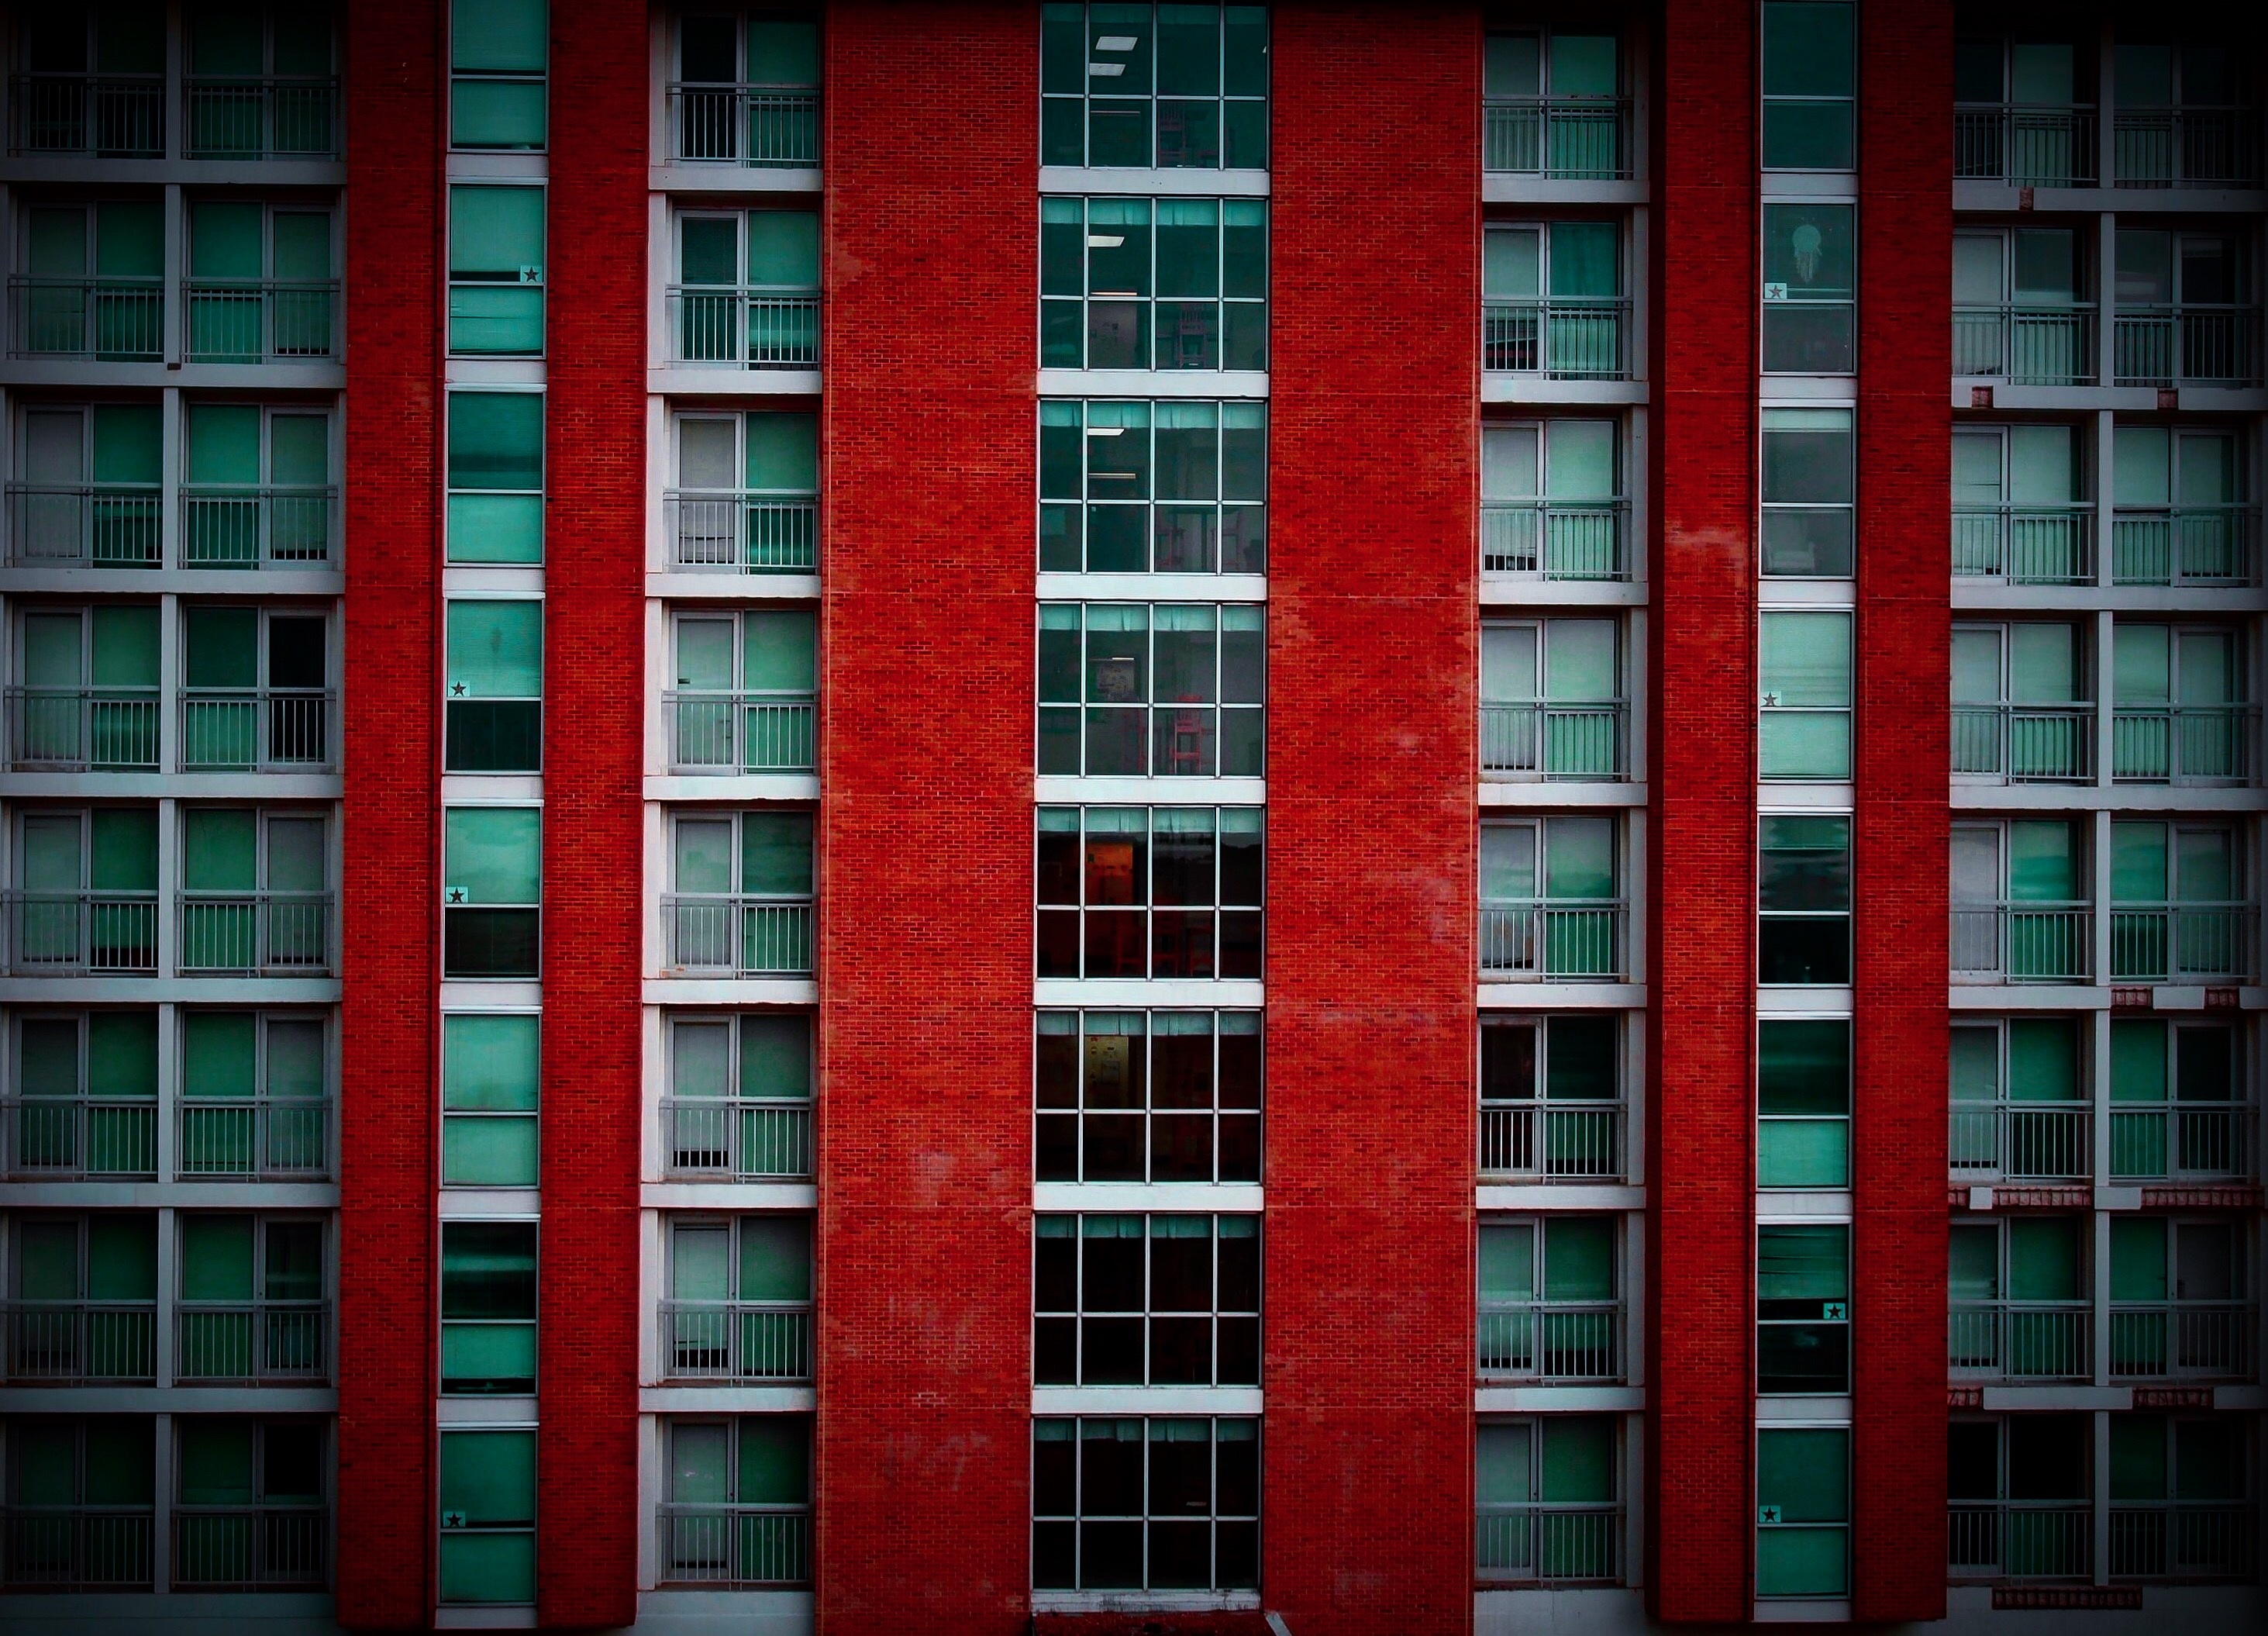
architecture, window, building, red, color, facade, tower block, urban area, residential area, window covering